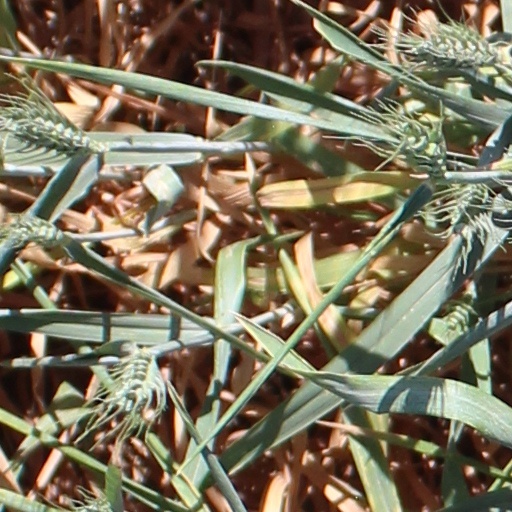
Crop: wheat